Tactical Airborne Reconnaissance Pod System

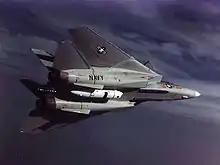
F-14 with a TARPS pod mounted

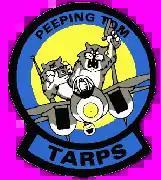

The Tactical Airborne Reconnaissance Pod System (TARPS) was a large and sophisticated camera pod carried by the Grumman F-14 Tomcat. It contains three camera bays with different type cameras which are pointed down at passing terrain. It was originally designed to provide an interim aerial reconnaissance capability until a dedicated F/A-18 Hornet reconnaissance version could be fielded. TARPS was pressed into service upon arrival in the fleet in 1981, and remained in use up to the end of Tomcat service in 2006.